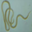
Label: worm